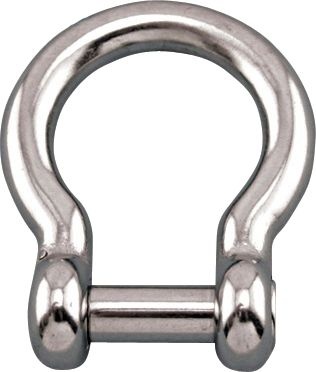
No Snag Pin Bow Shackle, Stainless Steel, 7/8", 5,000 lb WLL
Bow Shackle, No Snag Pin, Stainless Steel, 7/8", 5,000 lb WLL
Brand: Lawson Products
Category: Hardware > Hardware Accessories > Chain, Wire & Rope > Chains